Charles Ellis Johnson

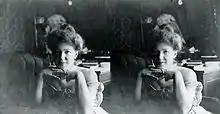
One of Johnson's risqué stereoviews, depicting writer Ella Wheeler Wilcox,

After dabbling in photography, Johnson joined Hyrum Sainsbury to open a photographic studio. Johnson soon became the undesignated "official photographer" of the Salt Lake Theatre. He was the official Utah correspondent for the "New York Dramatic Mirror". He started taking risqué photographs, likely because of his work with burlesque theater, and often incorporated elements of orientalism. He took glamour photographs of actresses, artistic nudes, and risqué stereoviews. He was the only Mormon photographer during his time who sold risqué photographs.